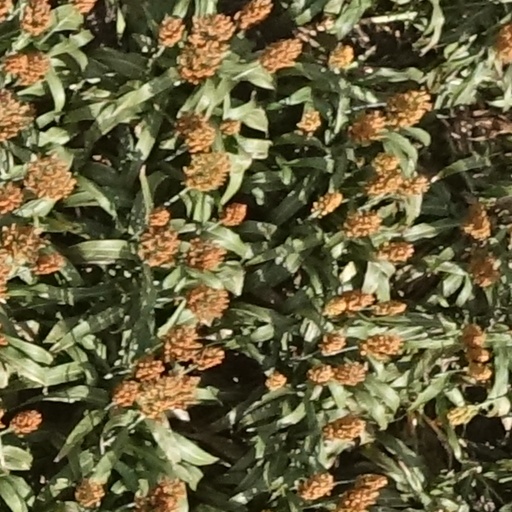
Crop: sorghum